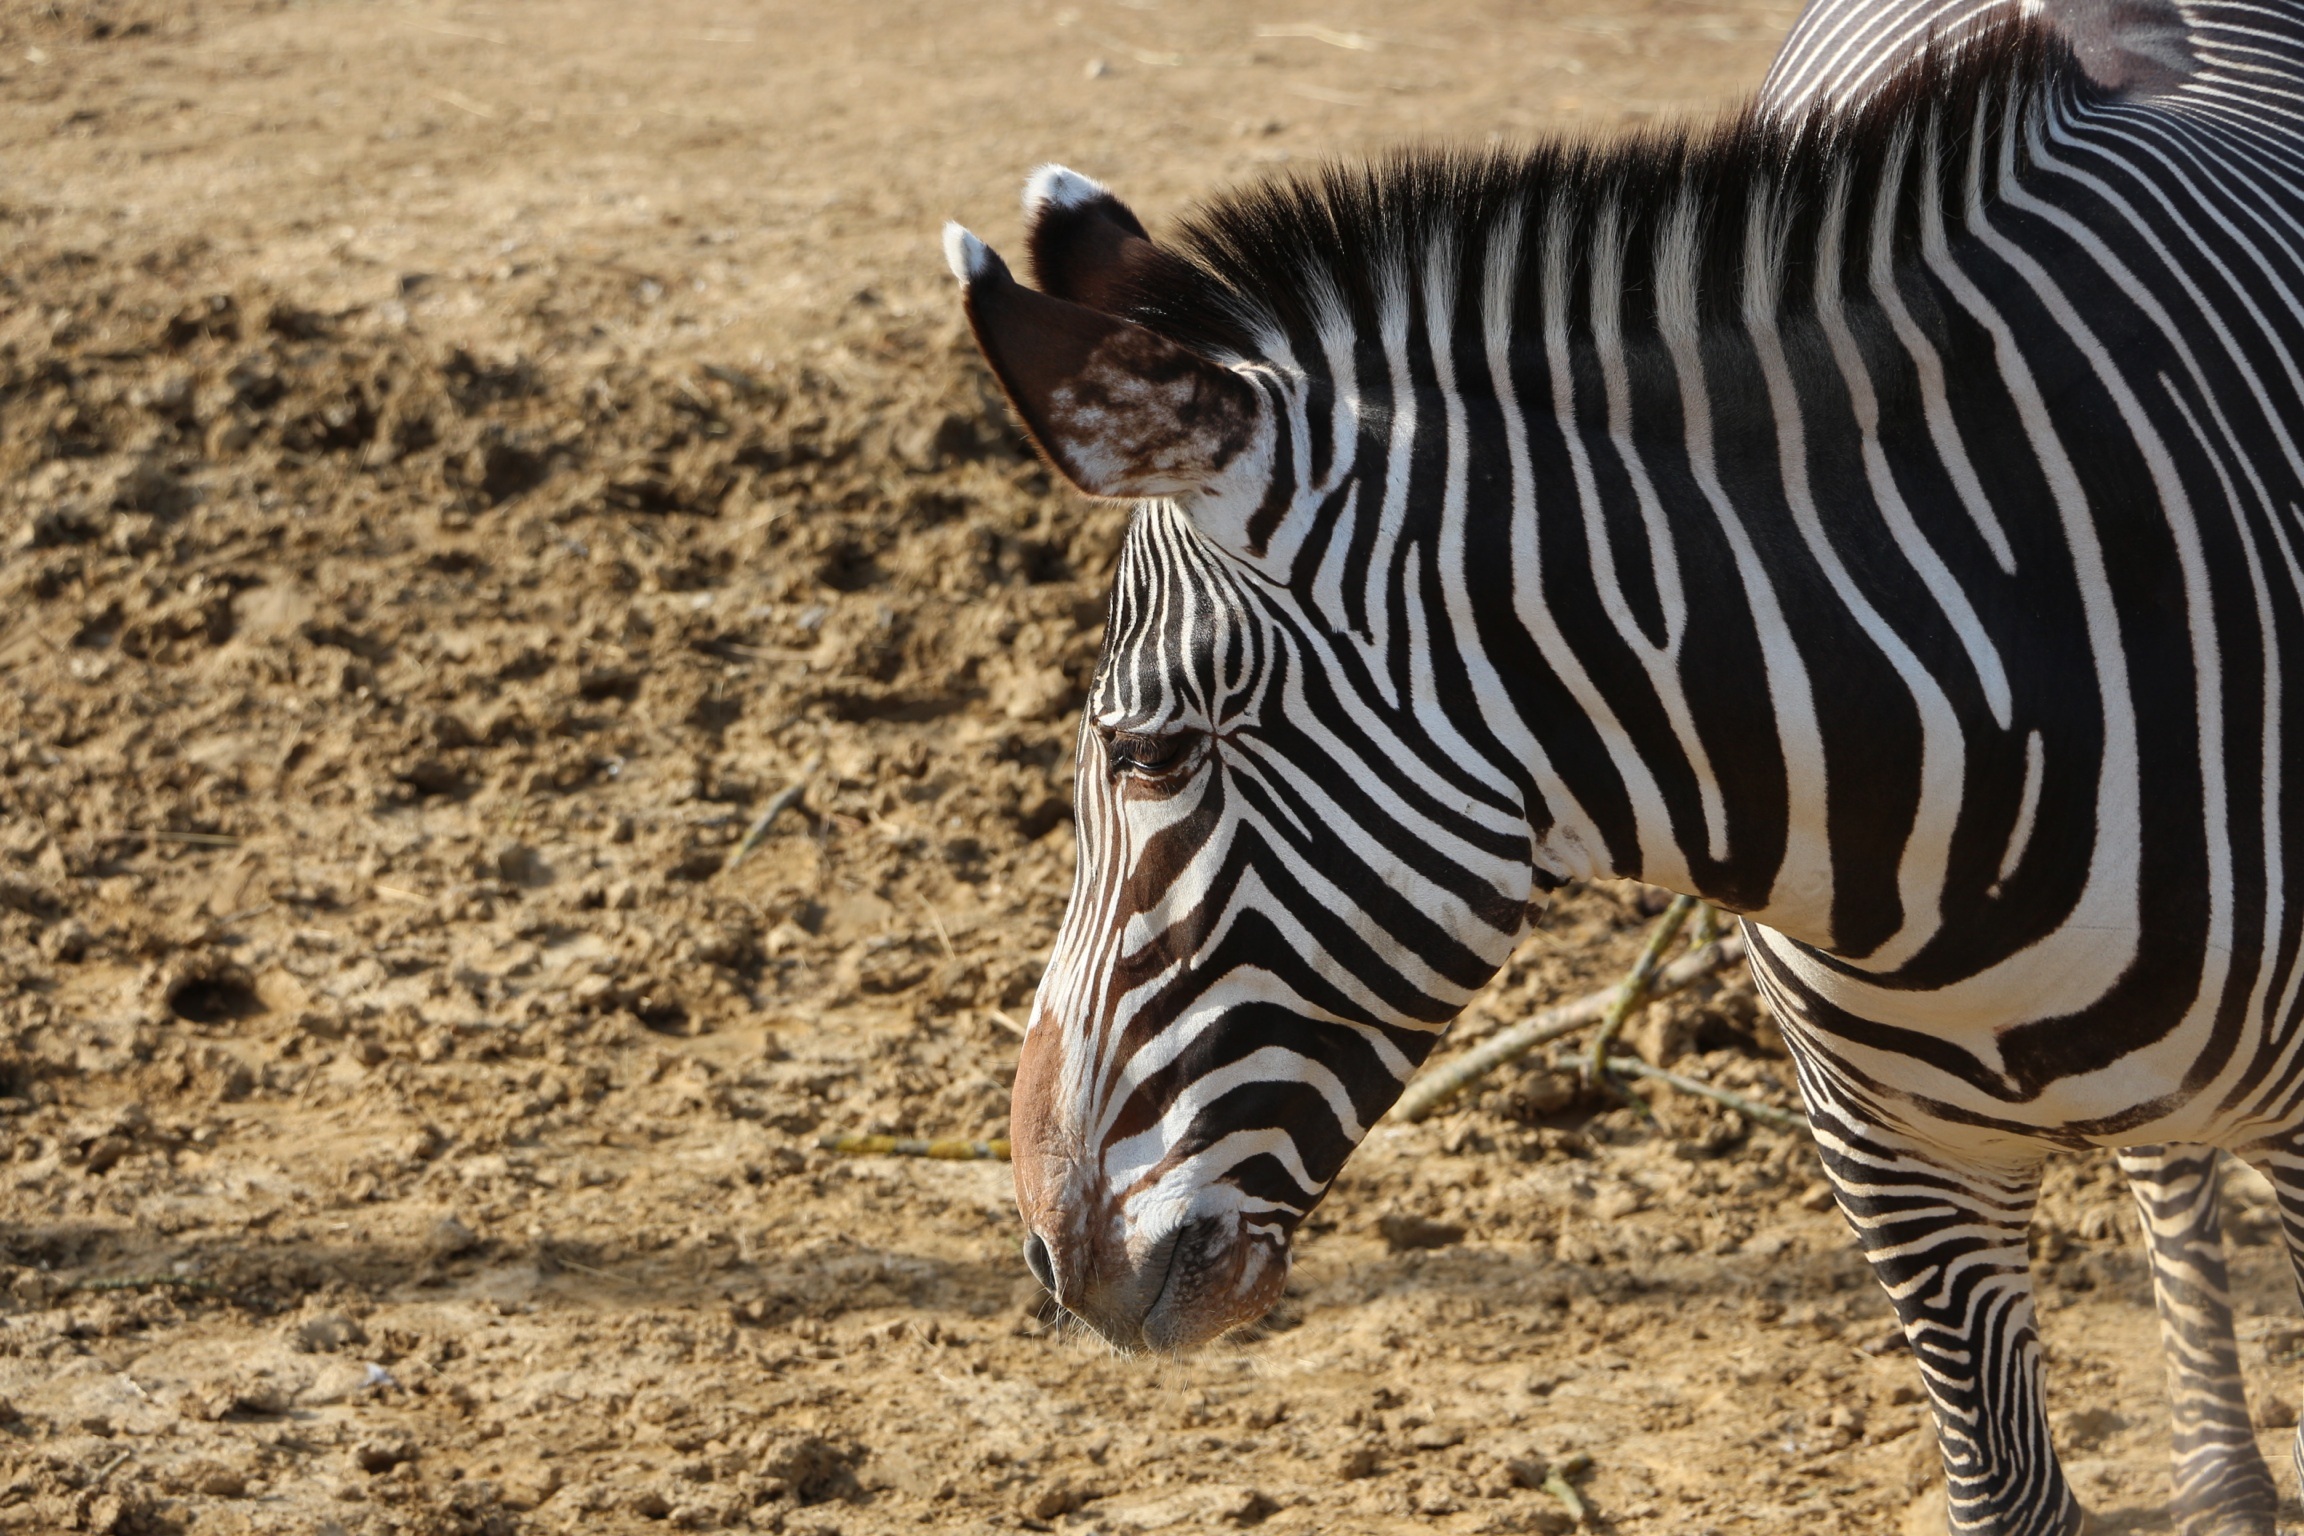
animal, wildlife, zoo, mammal, fauna, savanna, zebra, equine, outside, earth, animals, stripes, horizontal, safari, african animals, horse like mammal